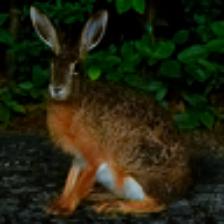
Label: NonHuman